Women in Guyana

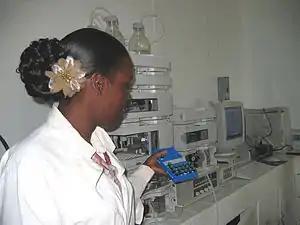
A technician at the Guyana Food and Drug Department Laboratory in Georgetown, selecting samples for testing with new equipment

Women in Guyana are a cross-section of Asian, African, and indigenous backgrounds. British colonization and imperialism have contributed to the sexism against Guyanese women in the household, politics, and education.